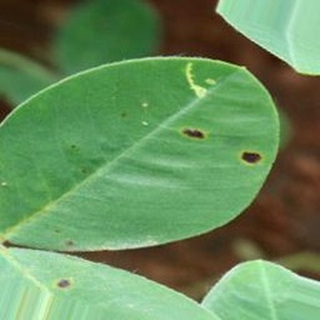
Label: groundnut_early_leaf_spot